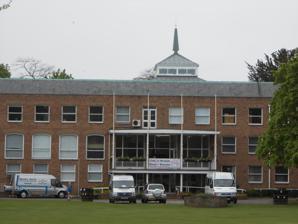
Building: Guildhall, Wrexham
Country: United Kingdom
Year built: 1961
Municipal building in Wrexham, Wales "Wrexham Town Hall" redirects here. For the old town hall, demolished in 1940, see Town Hall, Wrexham (1713–1940) . Guildhall Neuadd y Dref ( Welsh ) The building's main entrance, fronting Llwyn Isaf field. General information Architectural style Red brick and Neo-Georgian Address The Guildhall, Wrexham LL11 1AY Coordinates 53°02′51″N 2°59′38″W / 53.04747°N 2.99387°W / 53.04747; -2.99387 Construction started 1959 Construction stopped 1961 Opened 25 May 1961 Renovated 1980−1981 Owner Wrexham Borough Council (1961–1974) Wrexham Maelor Borough Council (1974–1996) Wrexham County Borough Council (1996–) Design and construction Architect(s) Stephenson, Young & Partners The Guildhall ( Welsh : Neuadd y Dref ; lit. ' Town Hall ' ) is a municipal building in Wrexham , Wales. It is located in the city centre alongside the Llwyn Isaf open space. It is the headquarters of Wrexham County Borough Council and is the administrative centre of Wrexham County Borough , as it was of its predecessor Wrexham Maelor . Architecture and history The Guildhall is located on the grounds where the mansion house Ypsytty (or Ysbyty) Ucha ( Welsh for 'Upper Hospital') once stood, first recorded to be located here by 1700. The house later became known as Llwyn Isaf , whose name survives as the name of the field in front of the Guildhall. The house was purchased by the council in the early 1950s, and subsequently demolished to construct the modern Guildhall. The Guildhall's construction faced some opposition over fears its construction would lead to the destruction of the Llwyn Isaf field. There were earlier proposals after World War II to surface the area with tarmac and construct a bus station on the site instead. Rhosddu Road entrance of the building. The current building was commissioned to replace the Old Guildhall in what was Guildhall Square, between Henblas Street and Lambpit Street. The new building was built between 1959 and 1961 and was opened by Princess Alexandra on 25 May 1961. The building is in the Neo-Georgian style, to a design modelled on Stockholm City Hall by the architects Stephenson, Young & Partners. It has a red brick façade with three storeys of Georgian arched windows, a cantilevered gallery towards Llwyn Isaf, and a copper tower. The building cost £150,000 (equivalent to £3.7 million in 2023 ). It is surrounded with flowerbeds that have been described as a "notable addition to the amenities of the town". The frontage was modified in 2018 as a security measure, blocking off the front stairs but maintaining two ramps either side of the front of the building. It was partly extended between 1980 and 1981. Political activity In October 2011, it held a meeting of the Welsh Grand Committee of the House of Commons , the first to be held in Wales for 10 years. As the centre of local government in Wrexham, protests and political rallies have been held outside the building, including a 2021 protest against the council's application for city status and a 2022 rally for Welsh independence . Other uses Ceremonies for appointing mayors of Wrexham are held in the building, as are other ceremonies such as for awarding the title "Freeman of Wrexham". The Guildhall is used as a wedding venue, and is lit up to mark special occasions. For a few months in 2023, it housed Contact Wrexham, the council's in-person support office. References